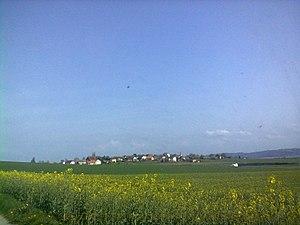
Onnens - vaud
Onnens est une commune suisse du canton de Vaud, située dans le district du Jura-Nord vaudois.